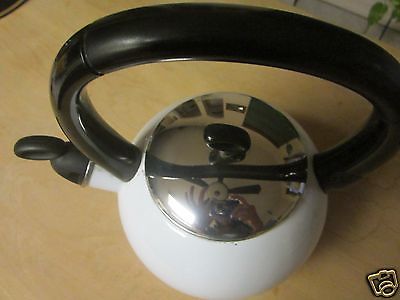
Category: kettle